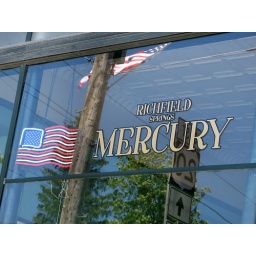
This is the local newspaper with the flag and Highway 20 roadsign reflected in the mirror